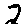
Label: 2